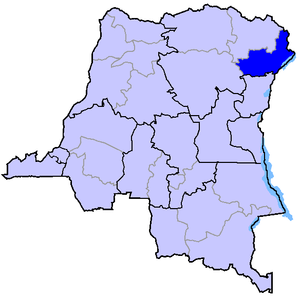
Carte la région Ituri en RDC (République Démocratique du Congo). C'est sur la base de l'Image:Provinces de la République démocratique du Congo - 2005.svg, mais inclut les couleurs de l'Image:DCongoEast.png, etc. C'est moi qui l'ai produite, à partir des cartes mentionnées. QuartierLatin1968 23:42, 15 January 2006 (UTC)
Les Mbuti sont un peuple pygmée vivant dans le district de l'Ituri de la République démocratique du Congo. Leur langue appartient au sous-groupe des langues soudaniques centrales.